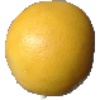
Label: white_grapefruit